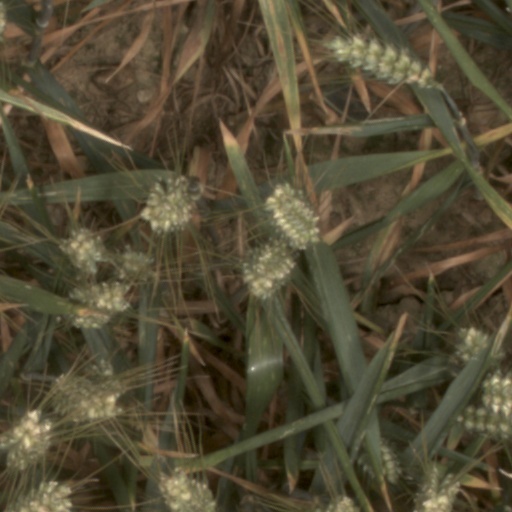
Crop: wheat